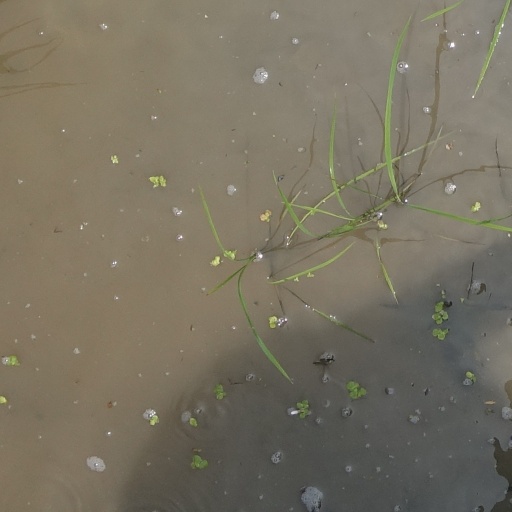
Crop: rice